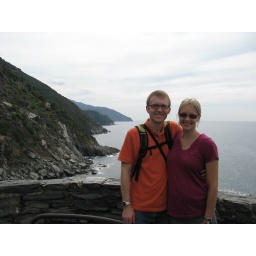
castle tower in Vernazza